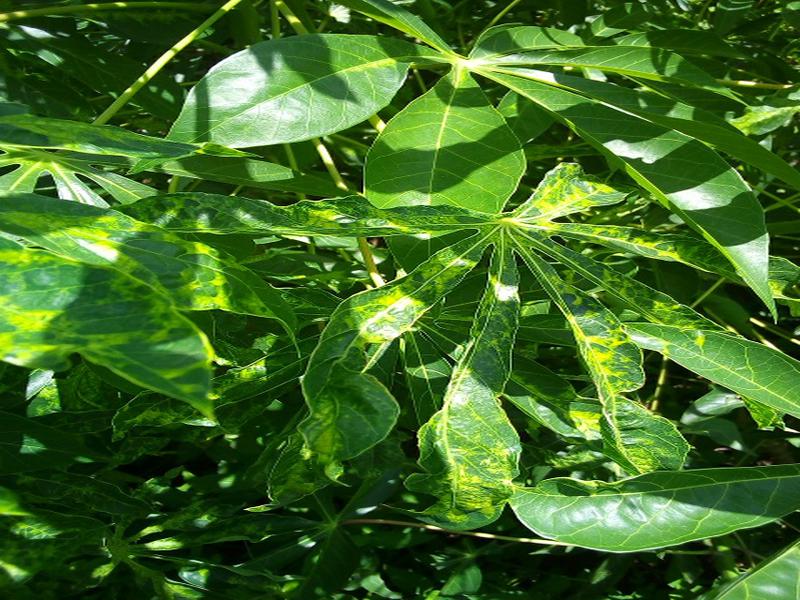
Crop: cassava
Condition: mosaic_disease